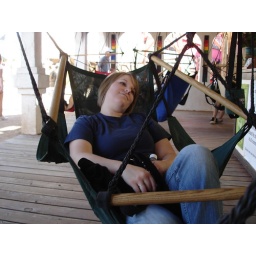
Relaxing in the sky chairs